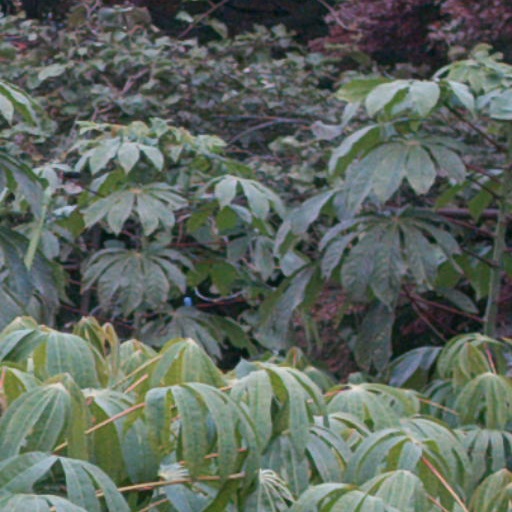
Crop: cassava